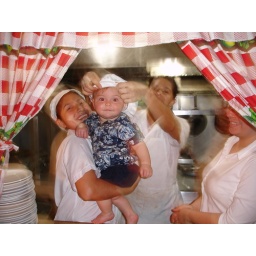
Ian, charming the kitchen girls in a restaurant in La Fortuna, Costa Rica